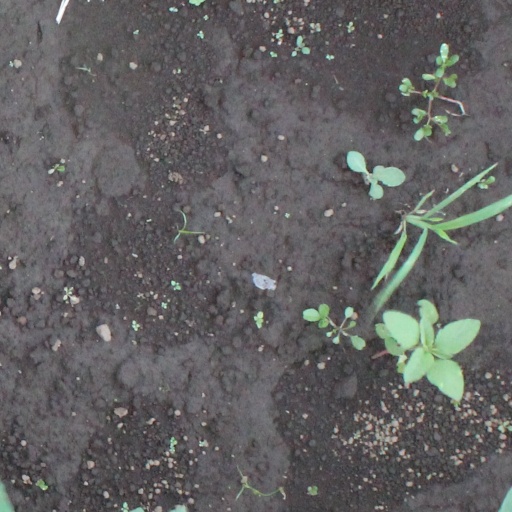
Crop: soybean